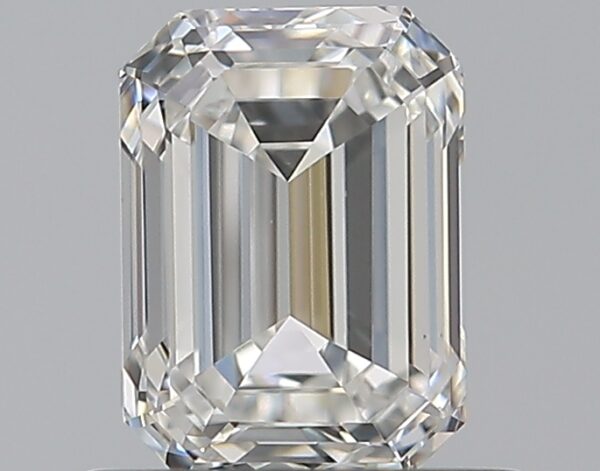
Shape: emerald
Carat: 0.7
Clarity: VVS2
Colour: G
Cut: EX
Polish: EX
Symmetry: VG
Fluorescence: N
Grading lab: GIA
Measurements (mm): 5.76 x 4.2 x 2.85